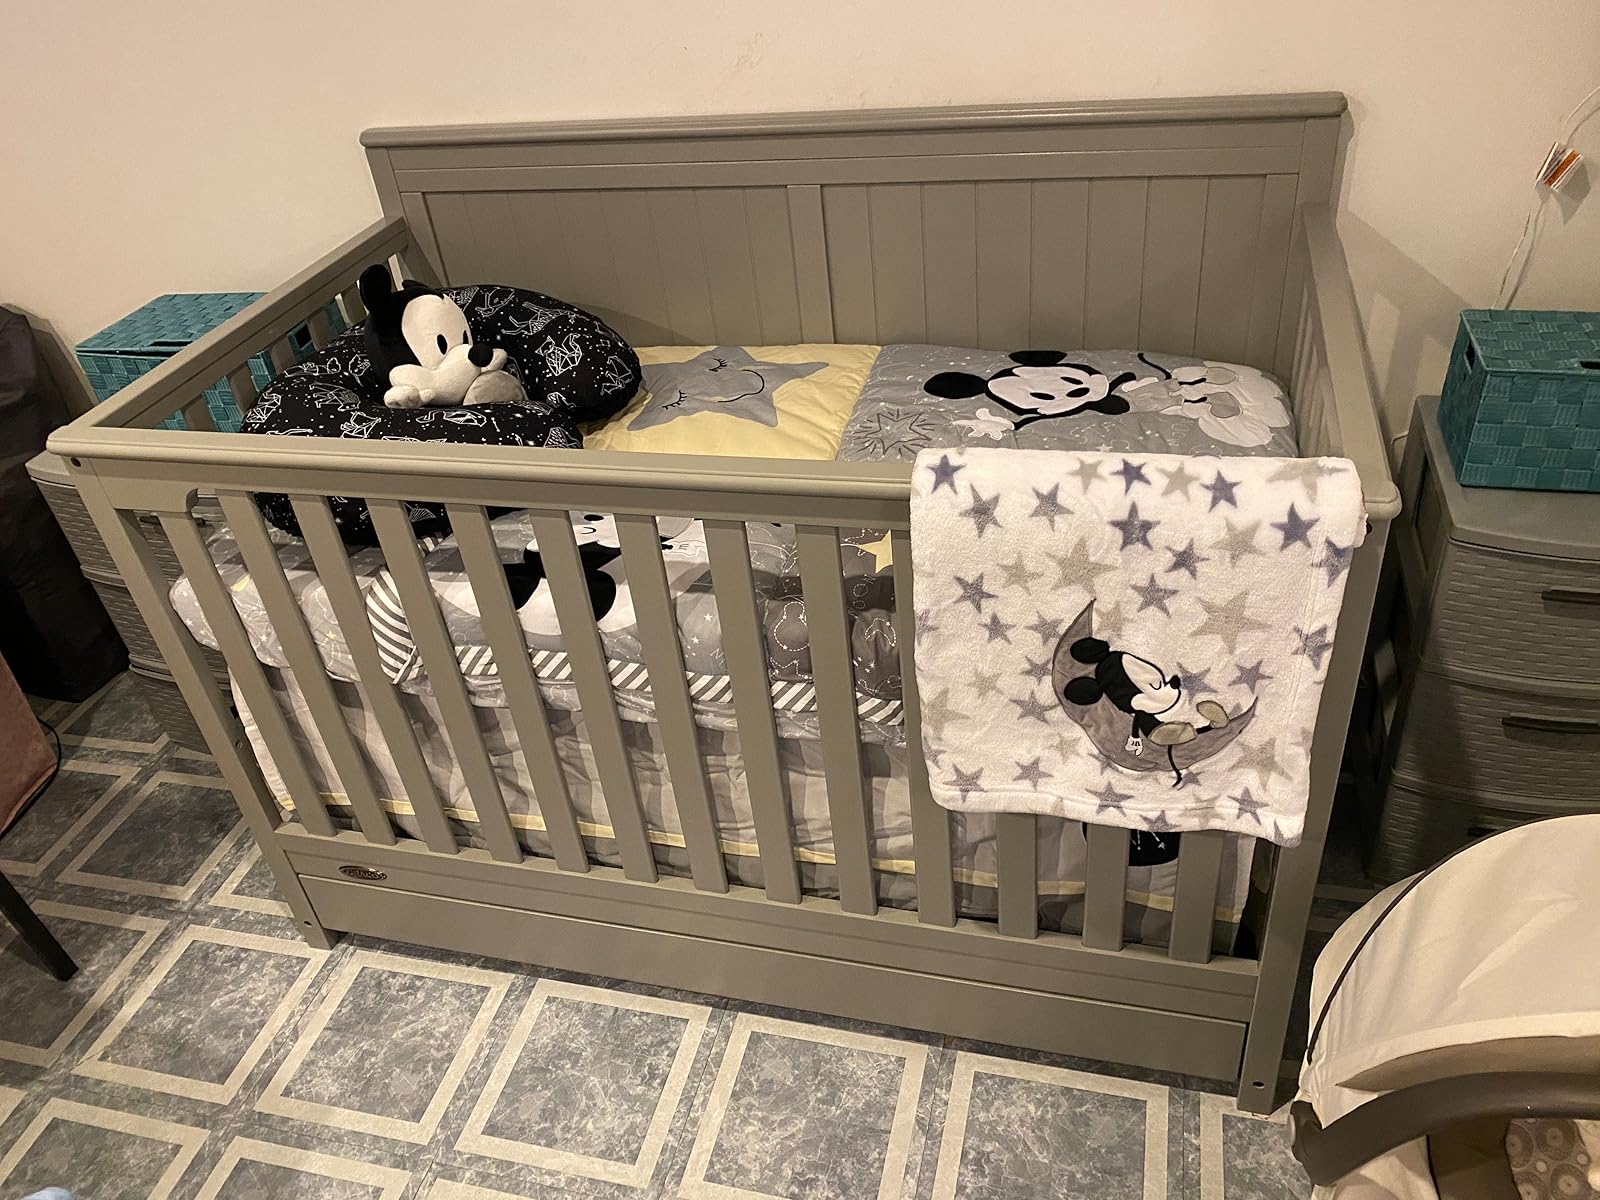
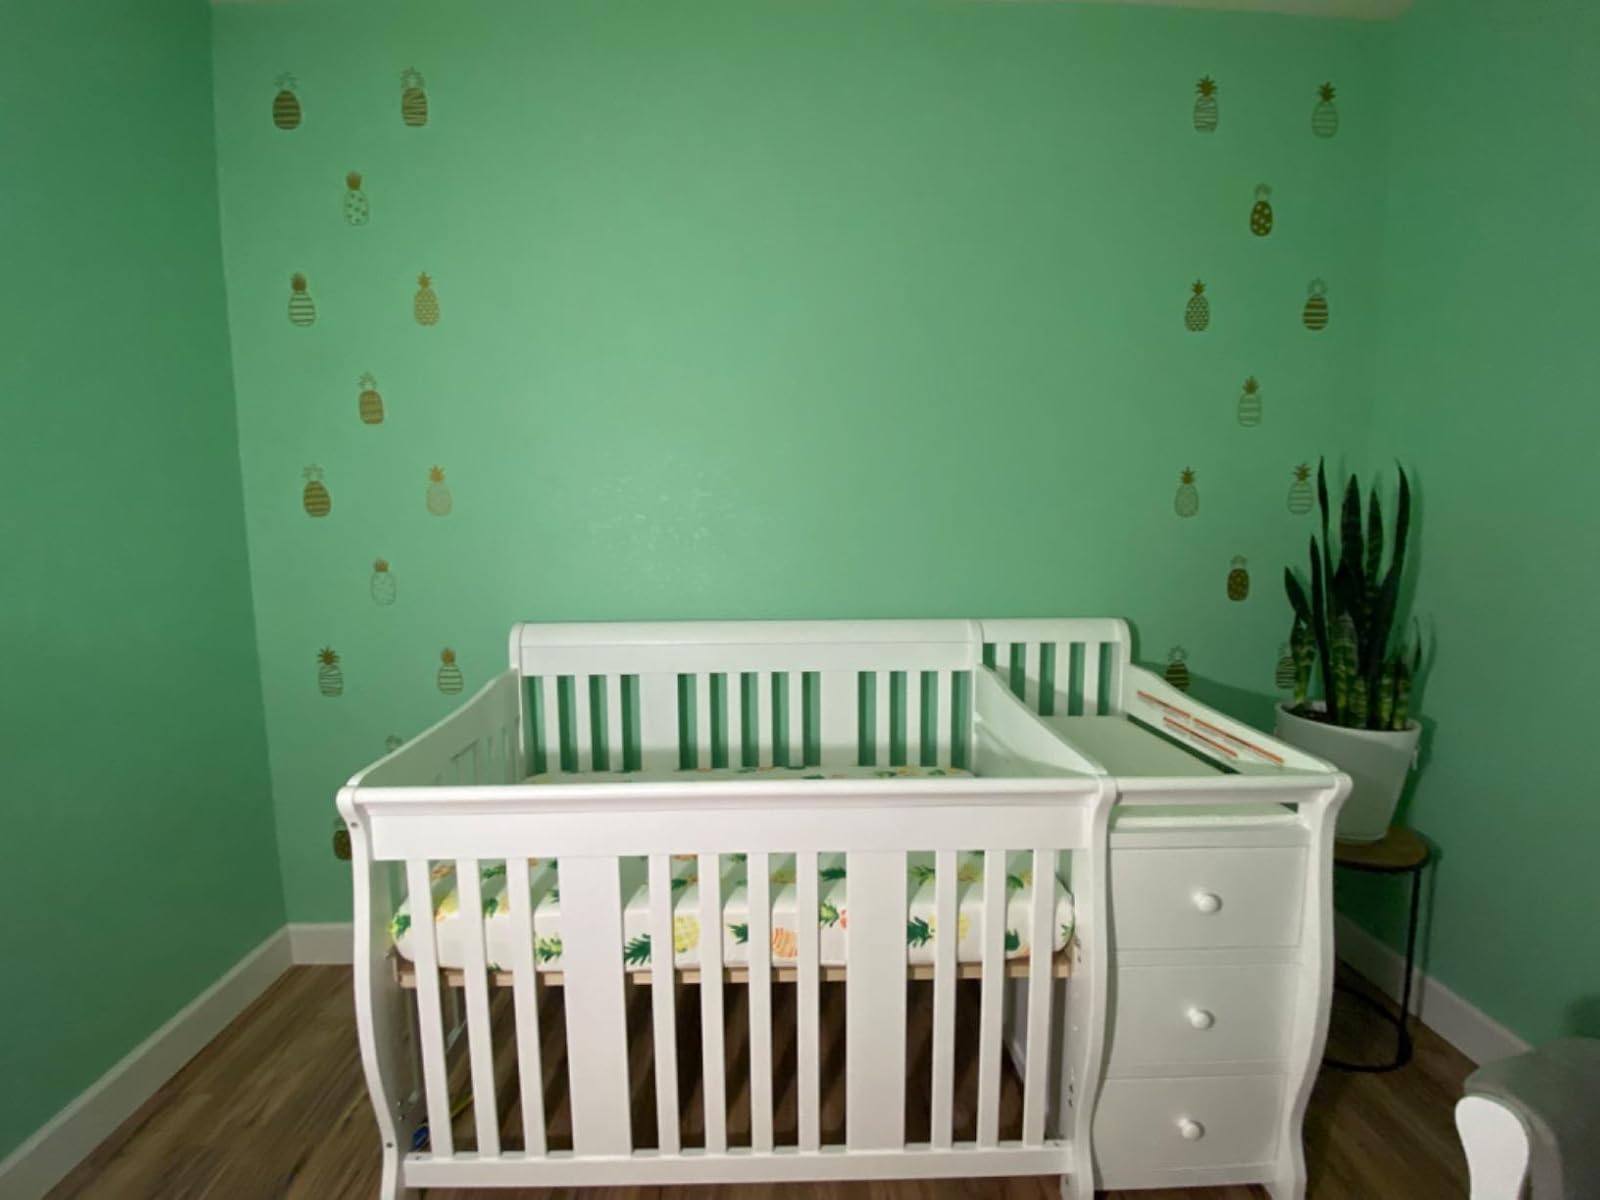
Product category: products_crib
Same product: no